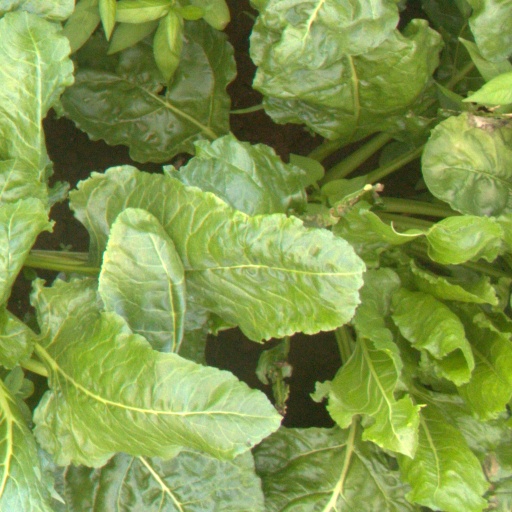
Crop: sugar beet